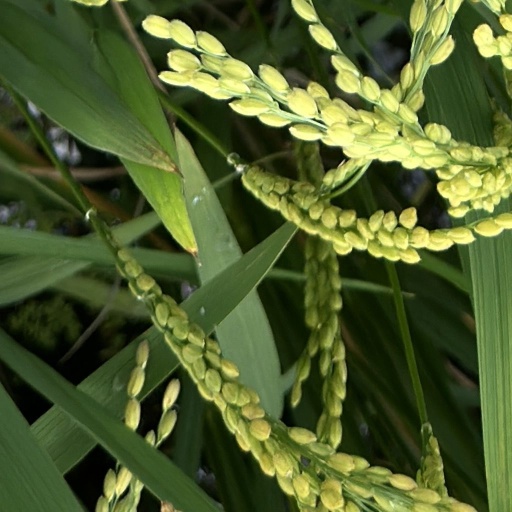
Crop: rice